Bio-inspired robotics

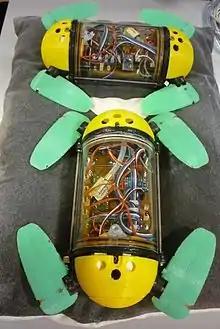
Two u-CAT robots that are being developed at the Tallinn University of Technology to reduce the cost of underwater archaeological operations

Bio-inspired robotic locomotion is a subcategory of bio-inspired design. It is about learning concepts from nature and applying them to the design of real-world engineered systems. More specifically, this field is about making robots that are inspired by biological systems, including Biomimicry. Biomimicry is copying from nature while bio-inspired design is learning from nature and making a mechanism that is simpler and more effective than the system observed in nature. Biomimicry has led to the development of a different branch of robotics called soft robotics. The biological systems have been optimized for specific tasks according to their habitat. However, they are multifunctional and are not designed for only one specific functionality. Bio-inspired robotics is about studying biological systems, and looking for the mechanisms that may solve a problem in the engineering field. The designer should then try to simplify and enhance that mechanism for the specific task of interest. Bio-inspired roboticists are usually interested in biosensors (e.g. eye), bioactuators (e.g. muscle), or biomaterials (e.g. spider silk). Most of the robots have some type of locomotion system. Thus, in this article different modes of animal locomotion and few examples of the corresponding bio-inspired robots are introduced.